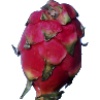
Label: Pitahaya Red 1